J. Edgar Hoover Building

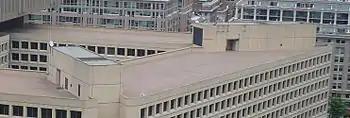
Equipment "penthouses" atop the Hoover building created controversy over building height limits on Pennsylvania Avenue NW.

Design issues continued to plague the project, however. Throughout 1966, private developers fought with the General Services Administration in hearings before the NCPC, which was closing in on a decision to give final approval to the project. At issue were the high equipment penthouses atop the building. Private developers demanded that they be given the right to raise their buildings by the additional height as well, while other government agencies argued that giving the FBI building a height waiver would set a bad precedent and weaken government height restrictions along Pennsylvania Avenue. With the overhanging roof deck of the FBI building already having lost one of its three stories, the NCPC agreed to the waiver on December 1, 1966. Meanwhile, the President's Council on Pennsylvania Avenue was still pushing for an arcade on the ground level along Pennsylvania Avenue NW. The Council argued that all buildings along Pennsylvania Avenue should include an arcade so that pedestrians could walk along the street somewhat protected from the elements. The FBI and private developers both opposed the arcade requirement. The Council believed that if the FBI were given an exemption from the requirement, it would be unable to enforce it with other builders. The FBI won the day by arguing that rapists and muggers would hide in the arcades, making Pennsylvania Avenue unsafe for pedestrians and workers. The NCPC agreed, and voted in favor of an exemption on September 14, 1967.